Javier Solana

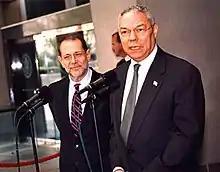
Solana with Colin Powell in April 2003

On 24 March, NATO forces launched air attacks on military and civilian targets in Yugoslavia. Solana justified the attacks on humanitarian grounds, and on the responsibility of NATO to keep peace in Europe and to prevent recurrences of ethnic cleansing and genocide similar to those which occurred during the Bosnian War (1992–1995).